Bunnings

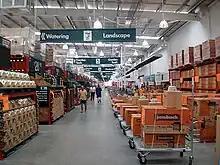
Bunnings Warehouse interior

Bunnings Limited was bought out by Wesfarmers in 1994 for $600 million (equivalent to $ billion in ). In late-1995, the 'Red Hammer' symbol was introduced and is still in use today. In June 1996, the company's trademark slogan "Lowest Prices Are Just The Beginning" was introduced. In February 2020, the company discontinued the use of the slogan in Australia. New Zealand ads and stores continue to use the slogan at present.